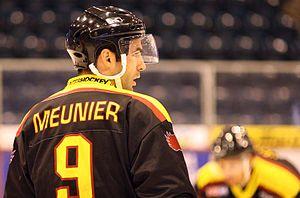
Laurent Meunier est un joueur professionnel franco-suisse de hockey sur glace.